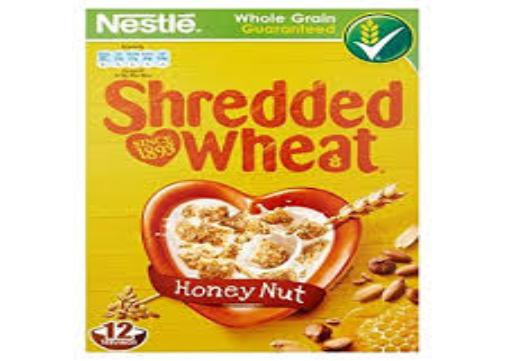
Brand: Honey Nut Shredded Wheat
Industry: Food